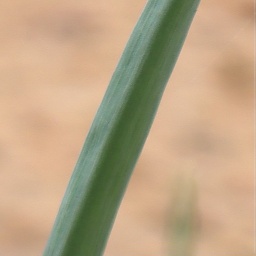
Label: healthy